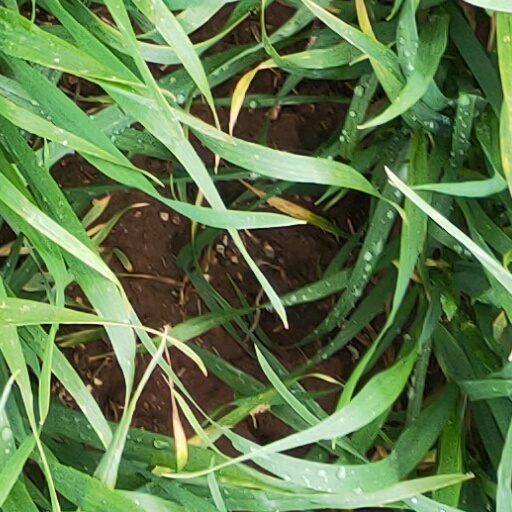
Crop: wheat